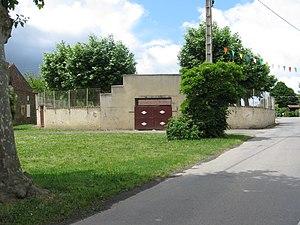
arènes de Tarsac
Tarsac est une commune française située dans le département du Gers, en région Occitanie.